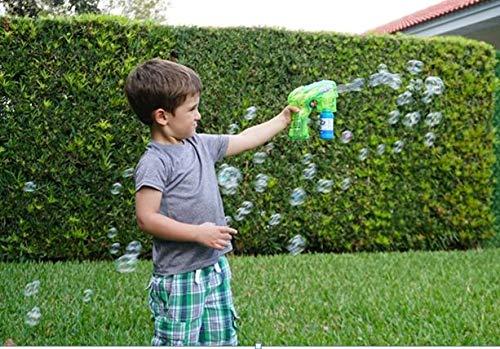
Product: Little Kids Fubbles Light Up Bubble Blaster Blows Tons of Bubbles for Kids Includes Bubble Solution, Green
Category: Toys & Games | Sports & Outdoor Play | Bubbles
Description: The fubbles light up bubble blaster lights up while blowing Continuous streams of bubbles.
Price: $7.99
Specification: ProductDimensions:2.3x7.7x11inches|ItemWeight:10.2ounces|ShippingWeight:10.2ounces(Viewshippingratesandpolicies)|ASIN:B07MT7H11K|Itemmodelnumber:46205E|Manufacturerrecommendedage:3months-8years